Sir Alexander Boswell, 1st Baronet

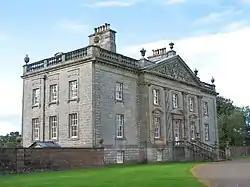
Auchinleck House

Boswell was the eldest son of James Boswell of Auchinleck and Margaret Montgomerie of Lainshaw, and grandson of Alexander Boswell, Lord Auchinleck. He was born in Auchinleck House.